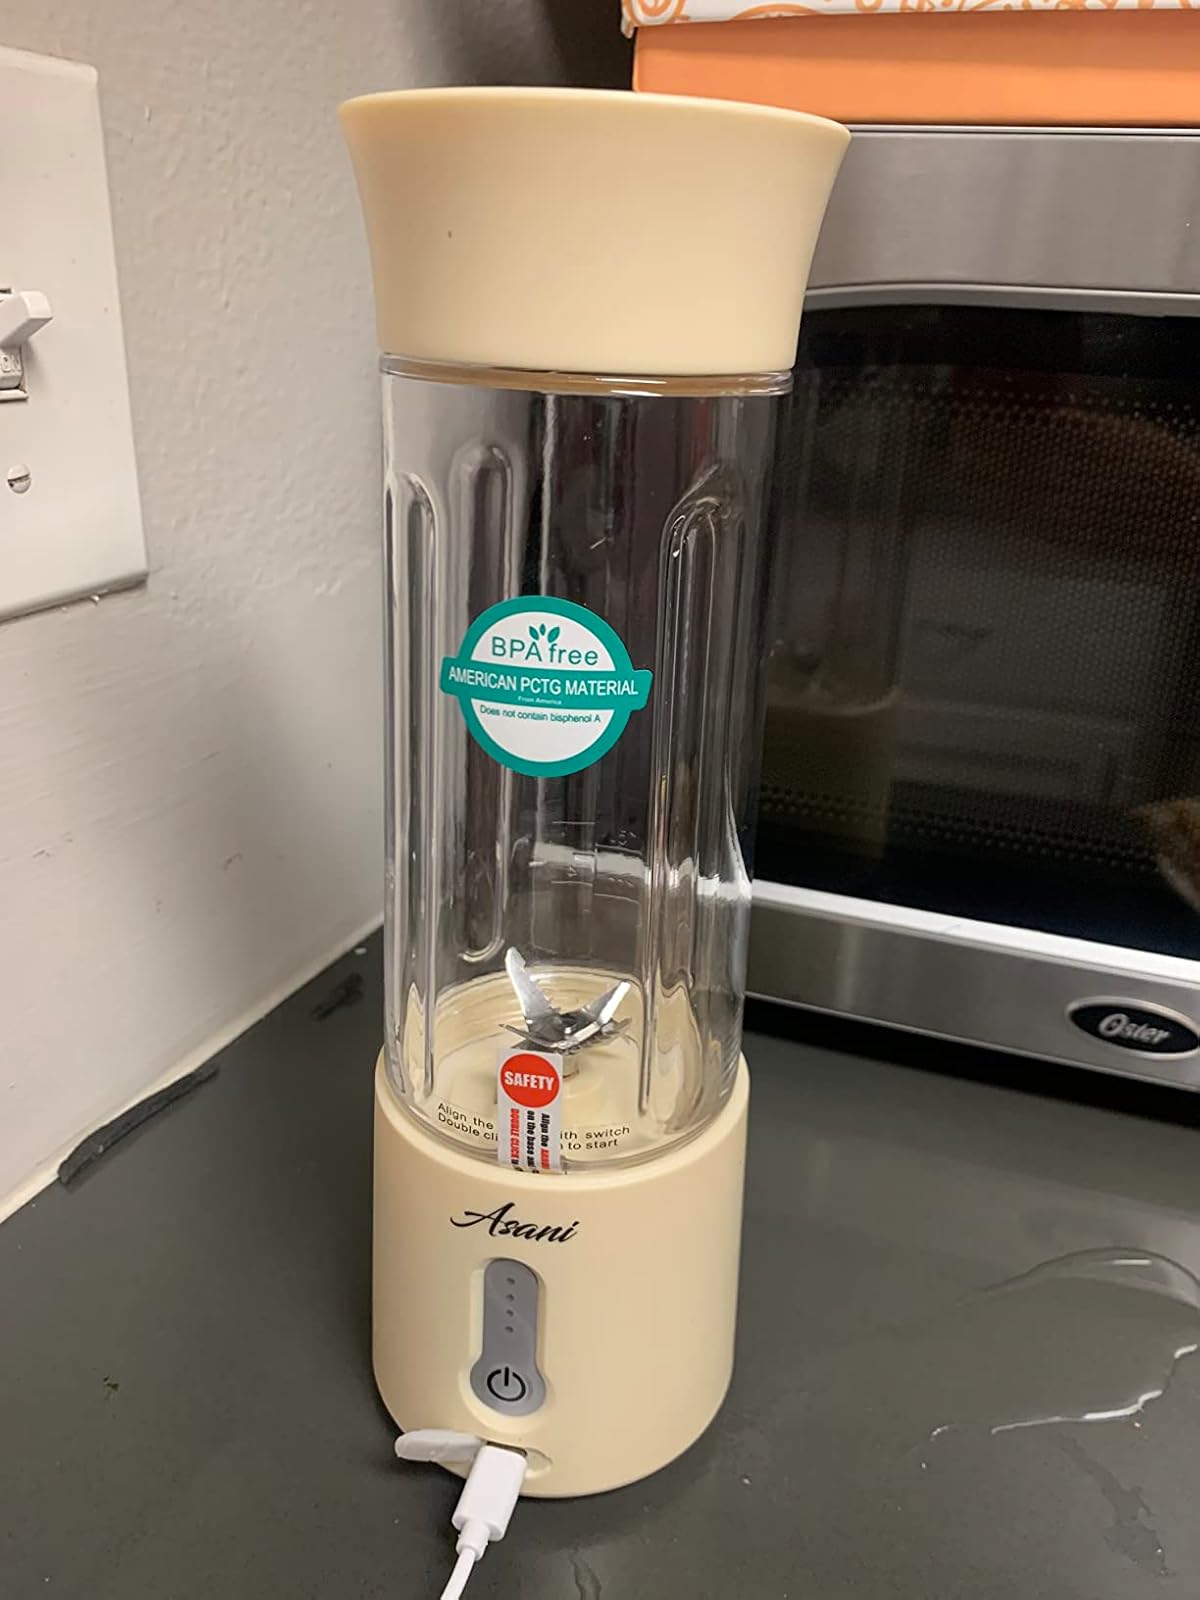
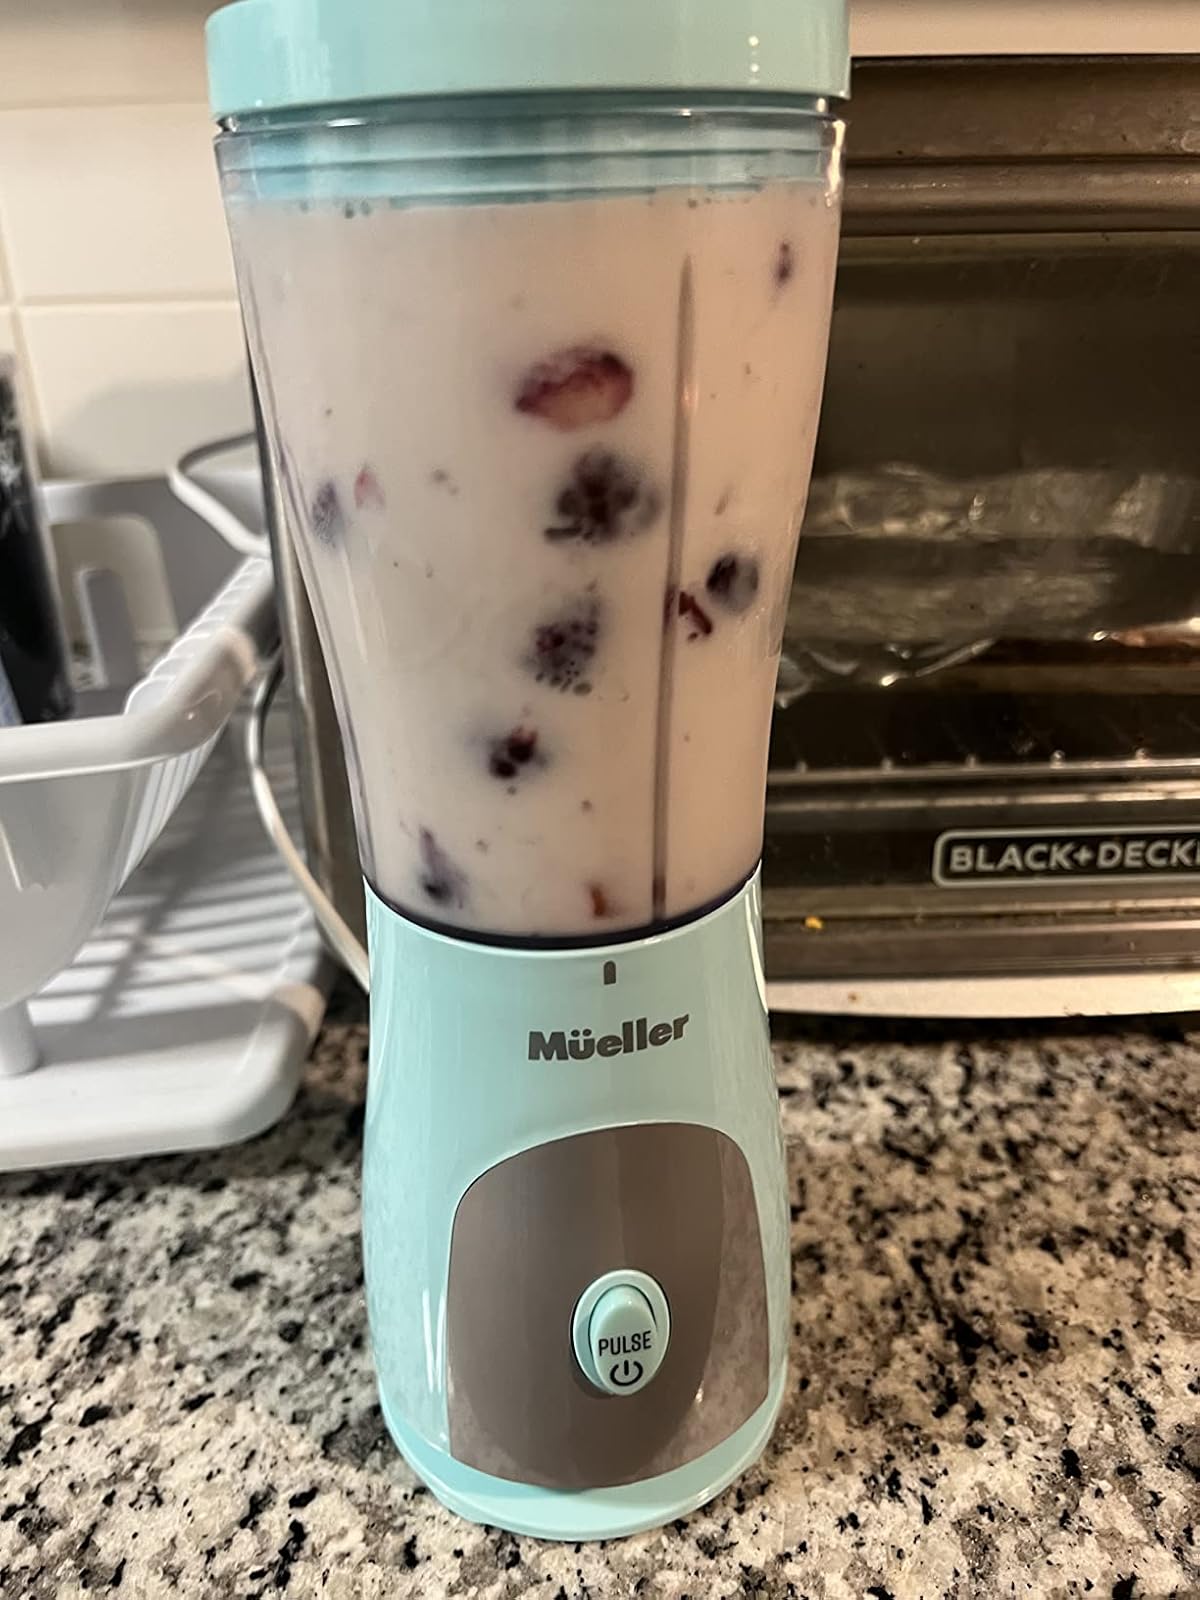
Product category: items_blender
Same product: no